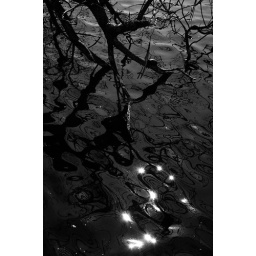
tree in water